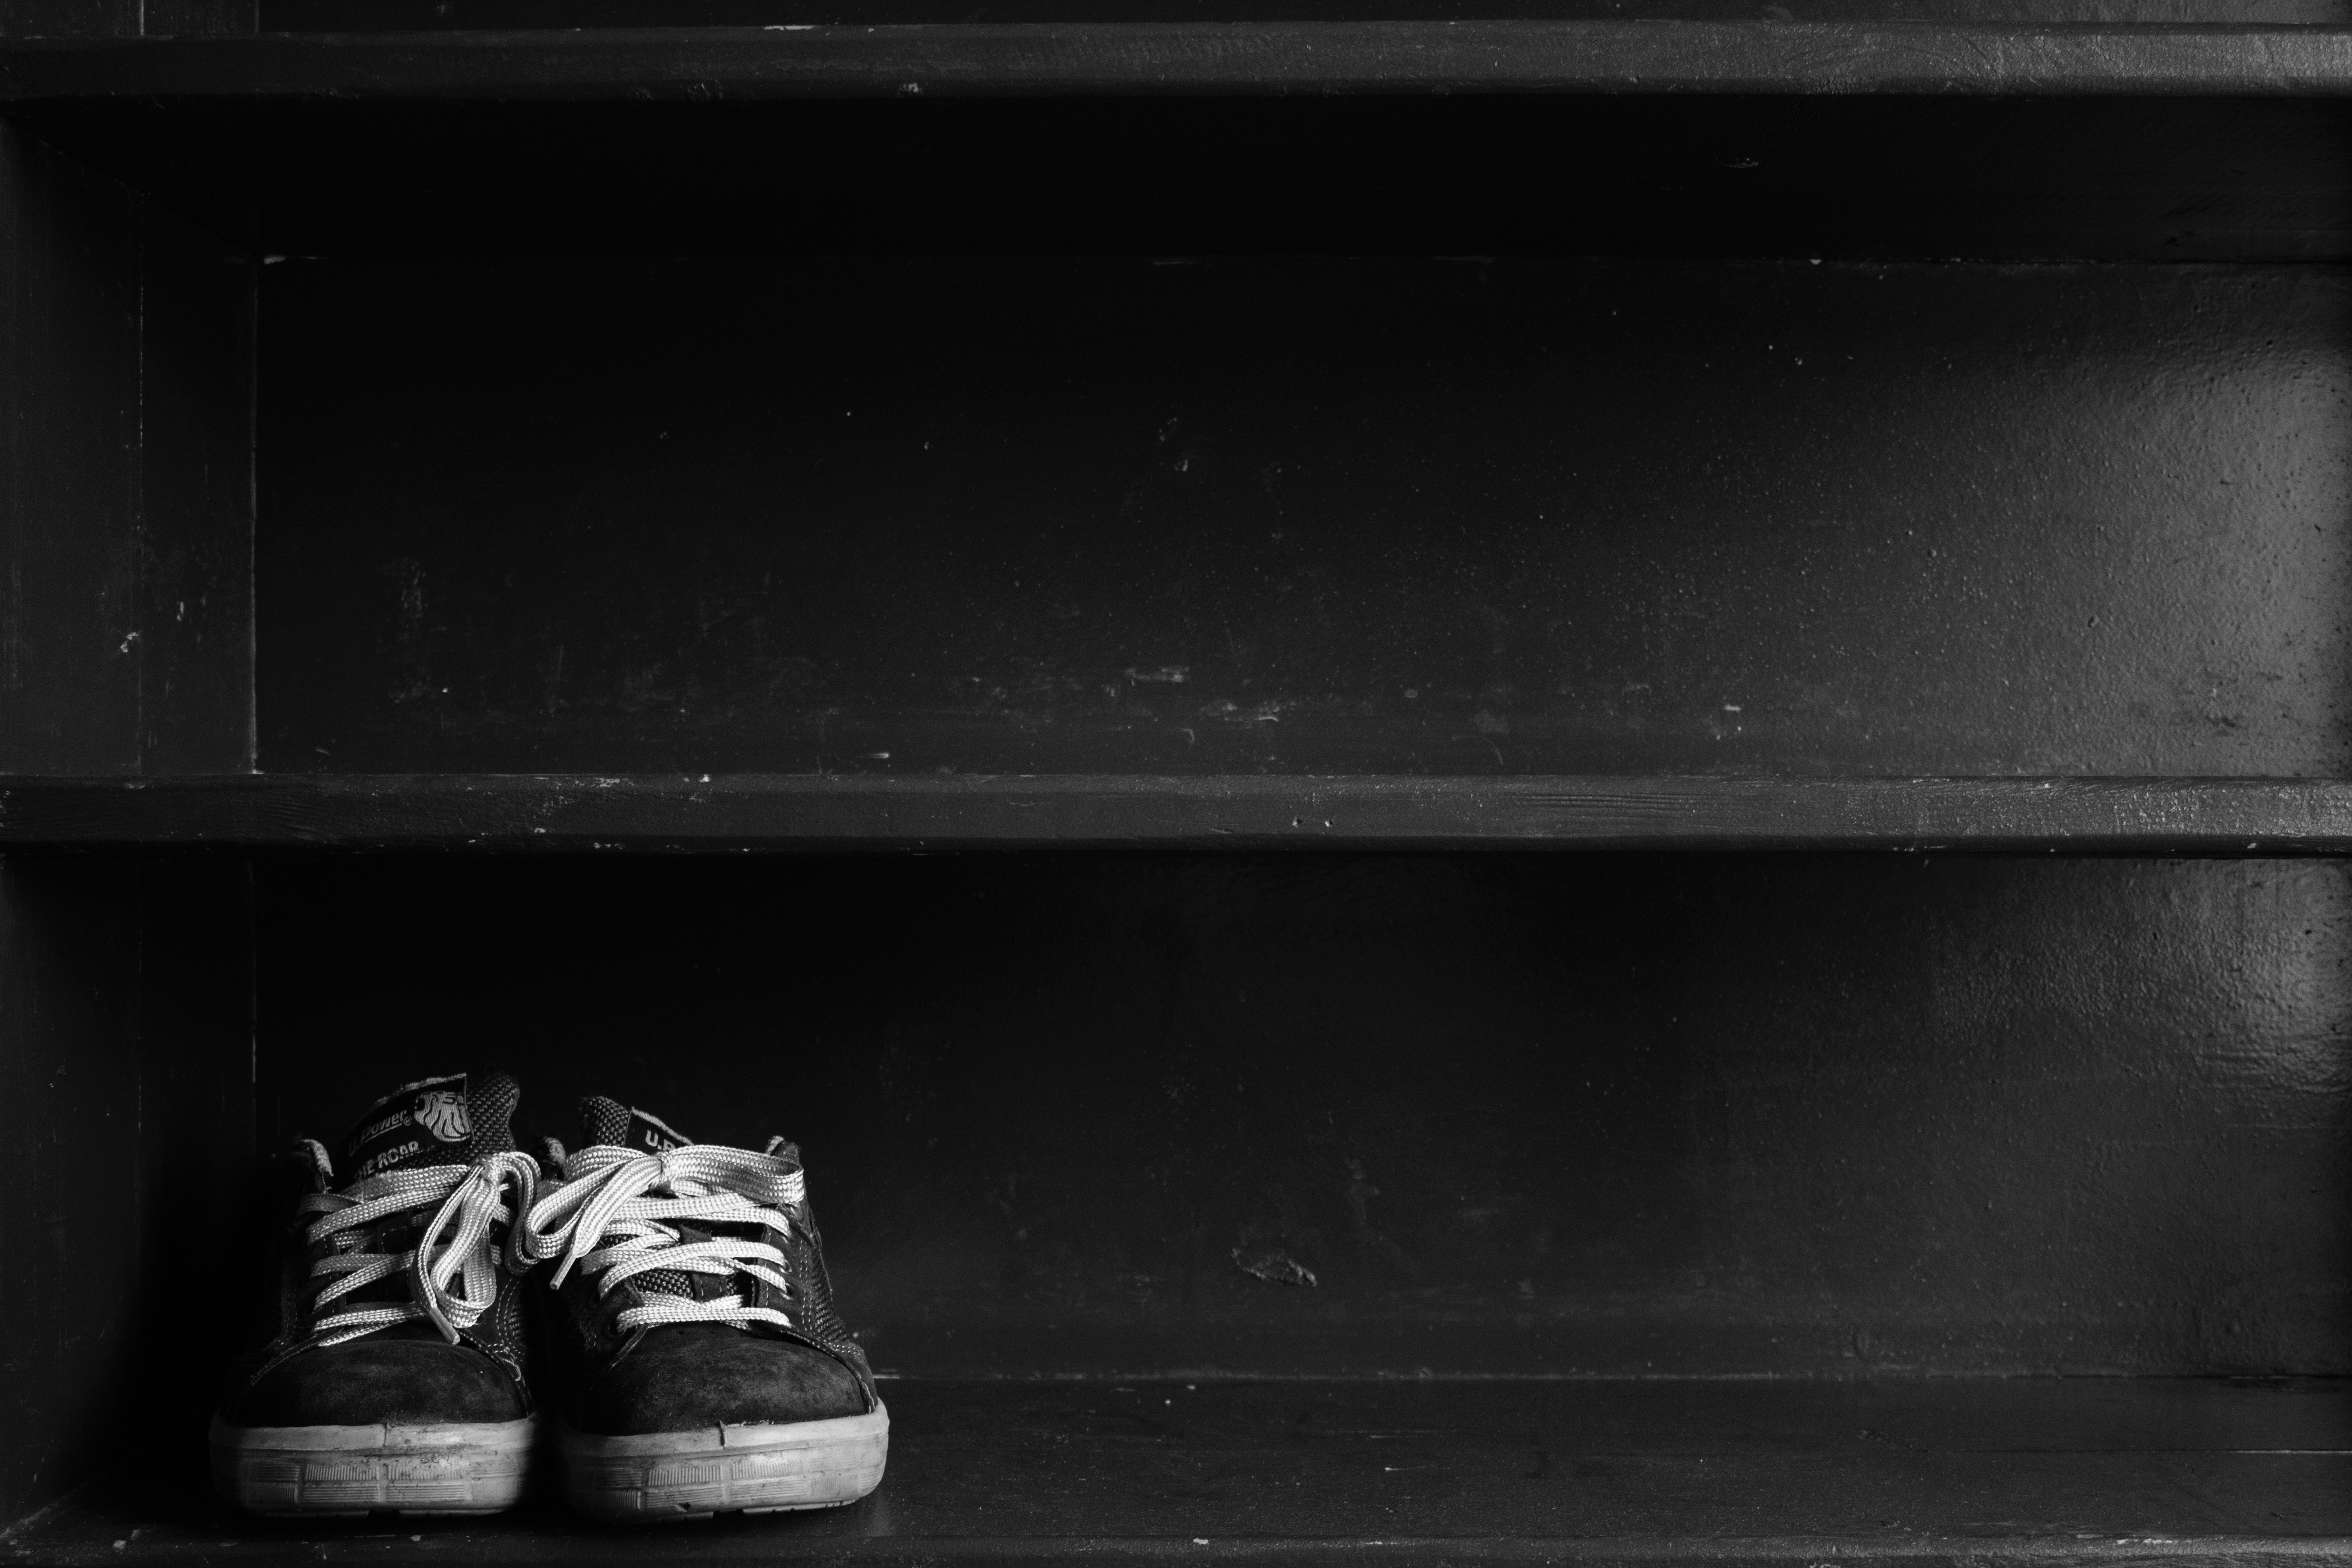
black, white, footwear, shoe, black and white, still life photography, monochrome, darkness, room, photography, monochrome photography, stock photography, style, Tints and shades